Invasive earthworms of North America

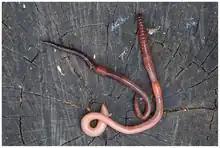
"Lumbricus herculeus and Lumbricus terrestris," widely spread invasive earthworms native to Europe.

Invasive species of earthworms from the suborder Lumbricina have been expanding their range in North America. Earthworms are considered one of the most abundant macroinvertebrates in the soil of ecosystems in temperate and tropical climates. There are around 3,000 species known worldwide. They are considered keystone species in their native habitats of Asia and Europe because, as detritivores, they alter many different variables of their ecosystem. Their introduction to North America has had marked effects on the nutrient cycles and soil profiles in temperate forests. These earthworms increase the cycling and leaching of nutrients by breaking up decaying organic matter and spreading it into the soil. This thins out the soil rapidly because earthworms do not require a mate to reproduce, allowing them to spread fast. Since plants native to these northern forests are evolutionarily adapted to the presence of thick layers of decaying organic matter, the introduction of worms can lead to a loss of biodiversity as young plants face less nutrient-rich conditions. Some species of trees and other plants may be incapable of surviving such changes in available nutrients. This change in the plant diversity in turn affects other organisms and often leads to increased invasions of other exotic species as well as overall forest decline. They are considered one of the most invasive animals in the Midwestern United States along with feral swine.